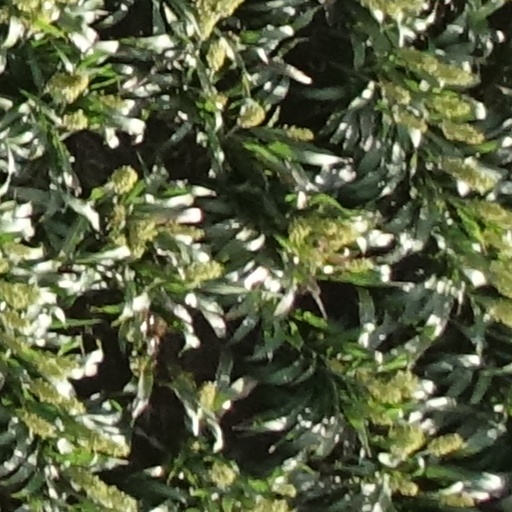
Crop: sorghum